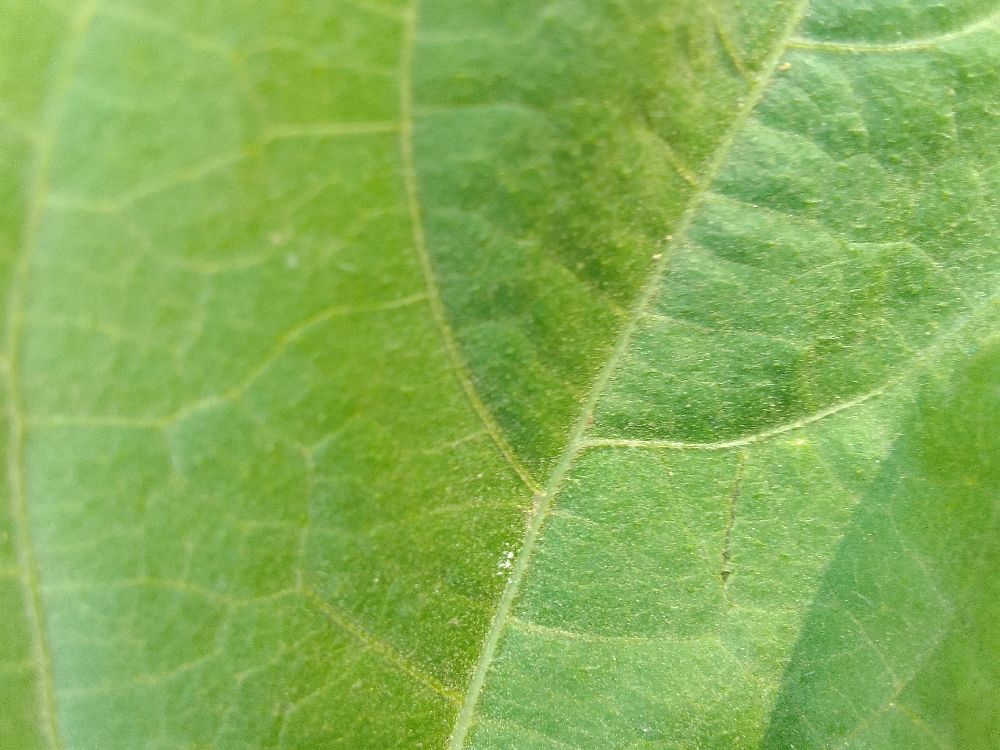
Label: healthy